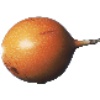
Label: granadilla